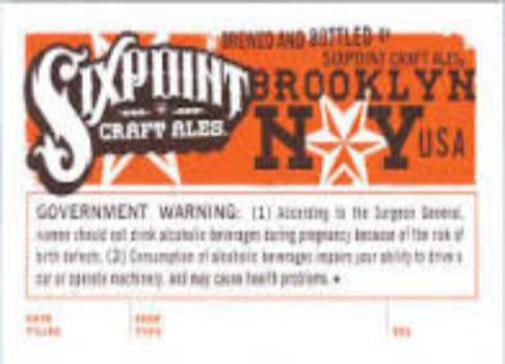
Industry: Food